Royal Perth Yacht Club

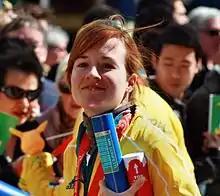
Olympic sailor Elise Rechichi

RPYC fielded the yacht Southern Cross in the 1974 America's Cup, the first aluminium yacht to compete in the regatta, and the yacht Australia in the 1977 America's Cup and the 1980 America's Cup.